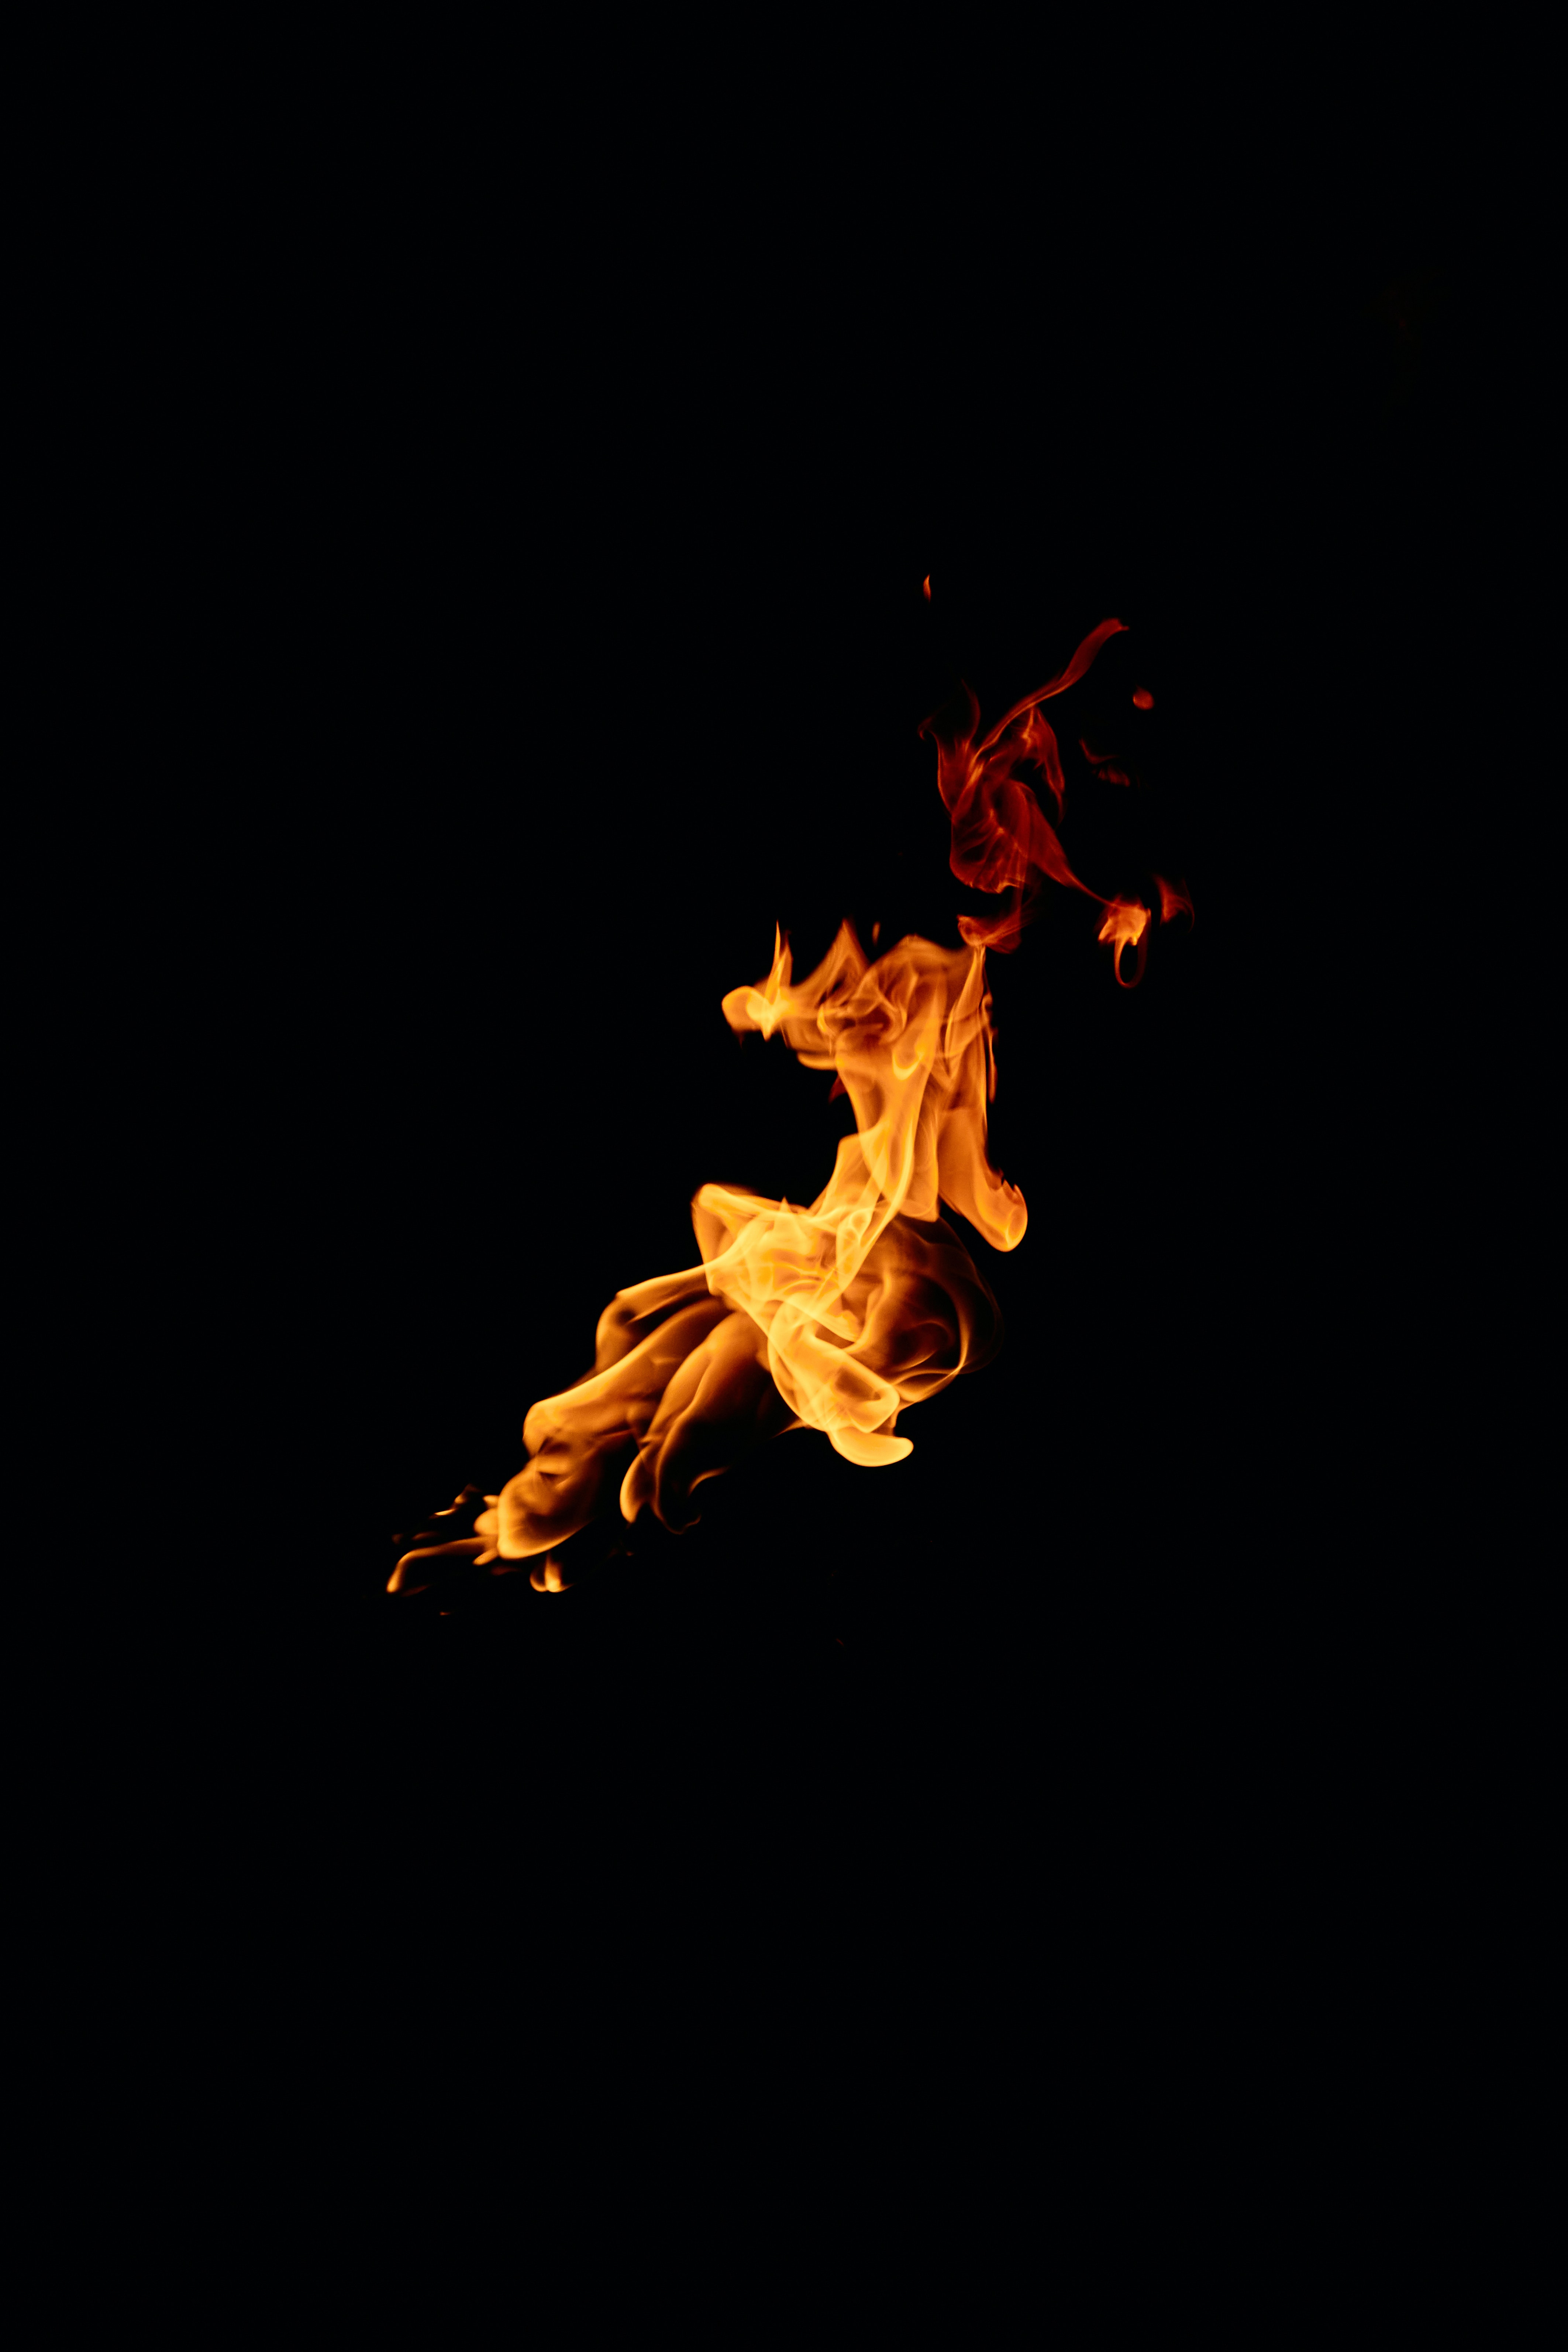
fire, flame, amber, entertainment, art, gas, heat, event, font, darkness, metal, electric blue, wood, graphics, plant, logo, illustration, poi, visual arts, night, still life photography